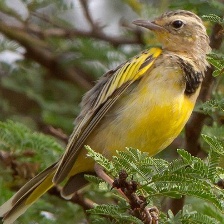
Species: GOLDEN PIPIT
Scientific name: TMETOTHYLACUS TENELLUS